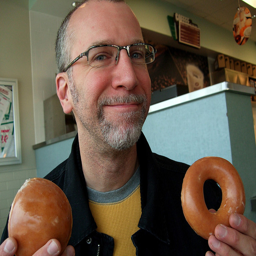
A man holding two glazed donuts in his hands.
A man smiling while holding two different kinds of donuts.
A man wearing glasses holding a roll in one hand and a donut in the other hand.
a man holding two doughnuts in a doughnut shop.
a close up of a person holding two doughnuts